Bury Camp

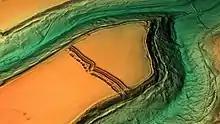
3D view of the digital terrain model

Among organic remains, only two fragments of human bones were found, whereas between 400 and 500 animal bone fragments were found. This included typical domestic animals such as sheep, goats, cattle, pigs, horses, and dogs. Six specimens were of large birds, probably swans or geese. Deer, fox, rabbit, and vole bones were also found. The relative rarity of anything but domestic animals may suggest that the camp was used for stock-keeping and that it was unlikely that hunting played a large part in the food economy of the camp.